Jon Moritsugu

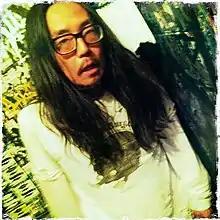

Jon Moritsugu (born February 15, 1965) is an American cult-underground filmmaker and musician. His movies are satiric, protopunk deconstructions of popular genres and formats with scabrous and pointedly garish results. The "New York Times" describes them as "funny, anarchic, provocative and exhilarating". Influenced by the nihilism of Jean-Luc Godard and Guy Debord, Moritsugu's films are often defined by their "lo-fi" aesthetic and were initially shot on 16mm film for a gritty, visceral quality. He states that he often "pay(s) less attention to narrative flow and storyline and put(s) more emphasis on sight, sound and spectacle" to create a movie that is "like a live punk/hardcore show." The works themselves are often absurdist comedies that feature actress, co-writer, stylist, and wife, Amy Davis. Perhaps best known for his cult film "Mod Fuck Explosion", Moritsugu's films have been screened at Sundance, Cannes, Berlin, Toronto, Rotterdam, Venice, USA Film Festival, New York Underground, Chicago Underground, MoMA, Guggenheim, Whitney and numerous other festivals and museums. In 2001 he received the Moving Image award from Creative Capital.